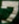
Number: 7